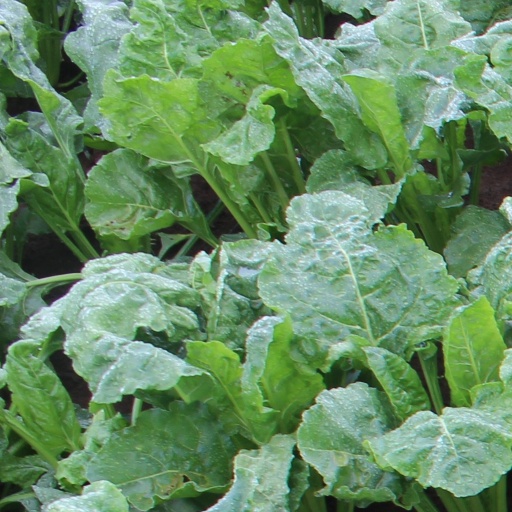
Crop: sugar beet